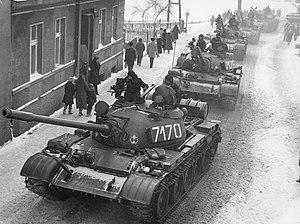
L'armée populaire polonaise constitue la deuxième formation des forces armées polonaises de l'Est en 1943-1945 et en 1945-1989. Les forces armées de l'État communiste polonais, sont dirigés par le Parti ouvrier polonais, puis par le Parti ouvrier unifié polonais. Les forces armées polonaises conduites par les communistes, autorisées et facilitées par Joseph Staline, sont le résultat des efforts déployés au début des années 40 en Union soviétique par Wanda Wasilewska et Zygmunt Berling.
L'état de siège ou la loi martiale a été instauré en République populaire de Pologne le 13 décembre 1981 et resta en vigueur jusqu'au 22 juillet 1983. Tout au long de cette période, les citoyens souffraient des restrictions dans leur vie quotidienne.
1981 est une année commune commençant un jeudi.